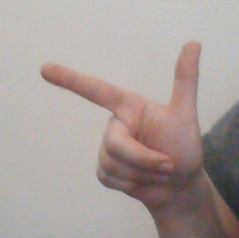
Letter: yaa